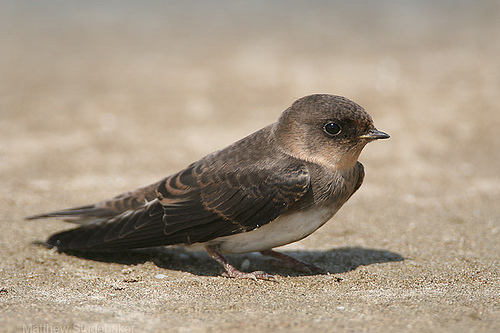
this little bird is mostly brown, with a white belly and breast.
the bird has a black eyering and small black bill.
a tiny brown bird with a large head, small body and very long wings.
this bird is black with brown on its head and has a very short beak.
this tiny bird is brown and black the wing tips are black the breast is white and the eye ring is a light brownvery small bird with a very short pointed beak, light brown belly, long dark brown wings and a rounded large head
this bird has wings that are black and has a white belly
this small bird has dark brown crown and small bill.
this bird is brown and white in color, with a very small beak.
a small bird with a white belly and short beak.
Species: Bank Swallow